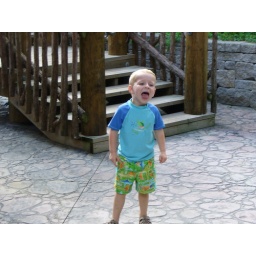
At the Garden in the tree house - Labor Day 2007